Volcanism on Venus

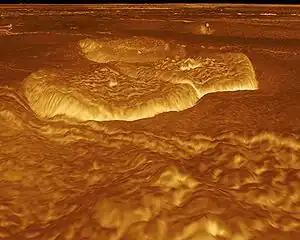
Computer-generated perspective view of pancake domes in Venus's Alpha Regio

Venus has shield volcanoes, widespread lava flows and some unusual volcanoes called pancake domes and "tick-like" structures which are not present on Earth. Pancake dome volcanoes are up to in diameter and less than in height and are 100 times larger than lava domes formed on Earth. They are usually associated with coronae and "tesserae" (large regions of highly deformed terrain, folded and fractured in two or three dimensions, which are unique to Venus). The pancakes are thought to be formed by highly viscous, silica-rich lava erupting under Venus's high atmospheric pressure.